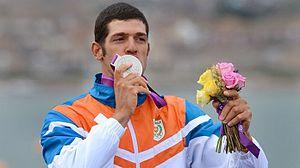
Pavlos Kntides avec le medaille d'argent
Pávlos Kontídis, né le 11 février 1990 à Limassol, est un marin chypriote, en catégorie Laser. Il a décroché la première médaille olympique, jamais obtenue par son pays.